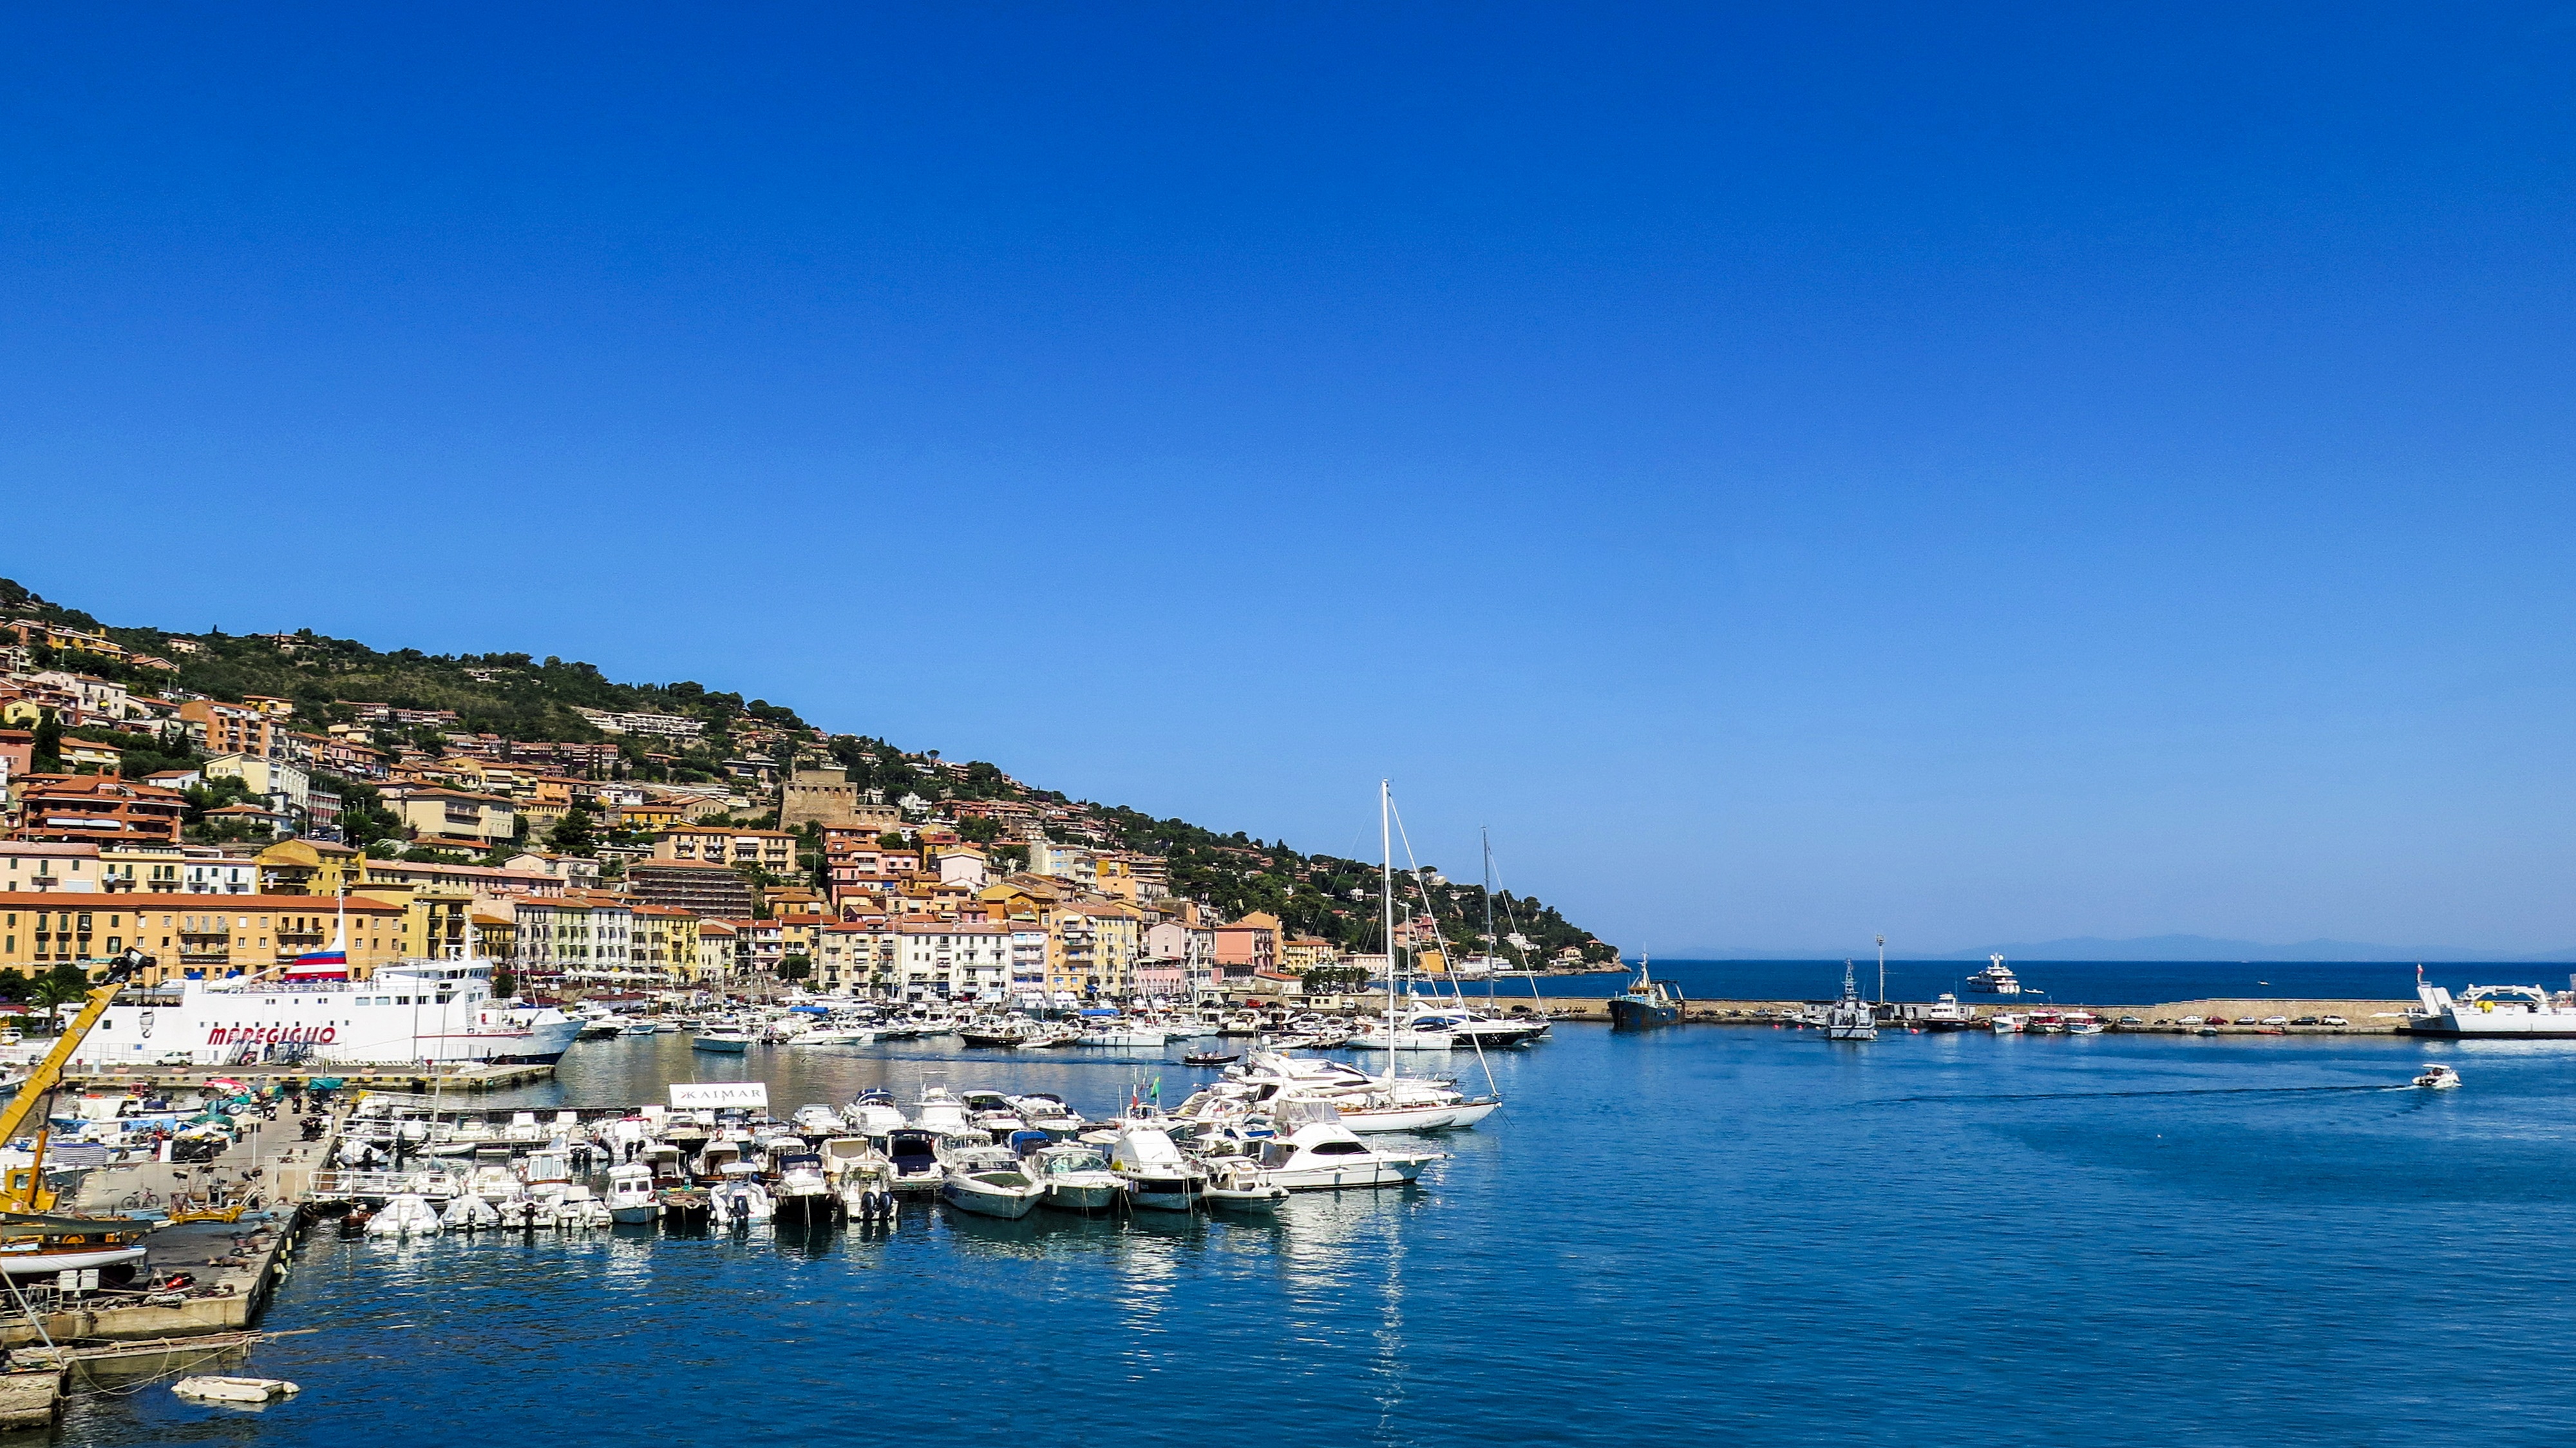
beach, sea, coast, ocean, horizon, dock, sky, shore, town, summer, vacation, vehicle, bay, italy, tuscany, harbor, marina, port, body of water, ships, cape, porto san stefano